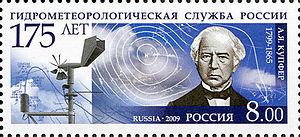
Adolph Theodor Kupffer, né le 9 janvier 1799 à Mittau et mort le 23 mai 1865 à Saint-Pétersbourg, est un physico-chimiste allemand de la Baltique, sujet de l'Empire russe, qui fut le fondateur du dépôt de l'étalon des poids et mesures en Russie et du principal observatoire de physique en Russie.